IPB University

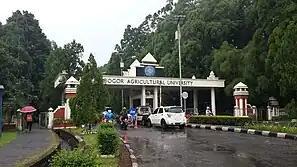

The first school in Bogor was established in 1876 under Rudolph Scheffer, under the name "Landbouwschool te Buitenzorg" (Agriculture School at Buitenzorg). New schools for different fields were opened in the following years for Native Indonesians. The institute started in the early 20th century as a veterinary medicine and agricultural school. Before World War II, the institutions were known as "Middelbare Landbouwschool" (secondary agricultural school), "Middelbare Bosbouwschool" (secondary forestry school) and "Nederlandsch-Indische Veeartsenijschool" (The Dutch East Indies Veterinarian School). The appointment of Hermanus Johannes Lovink as Department Director of Agricultural Education in 1910 marked a curriculum shift toward training for the government and private sides of colonial agribusiness, including basic biology classes augmented with practical education about cultivation techniques and technologies. Lovink argued that department officials in the Ministry of Agriculture "needed to familiarize themselves with Javanese farming practices."